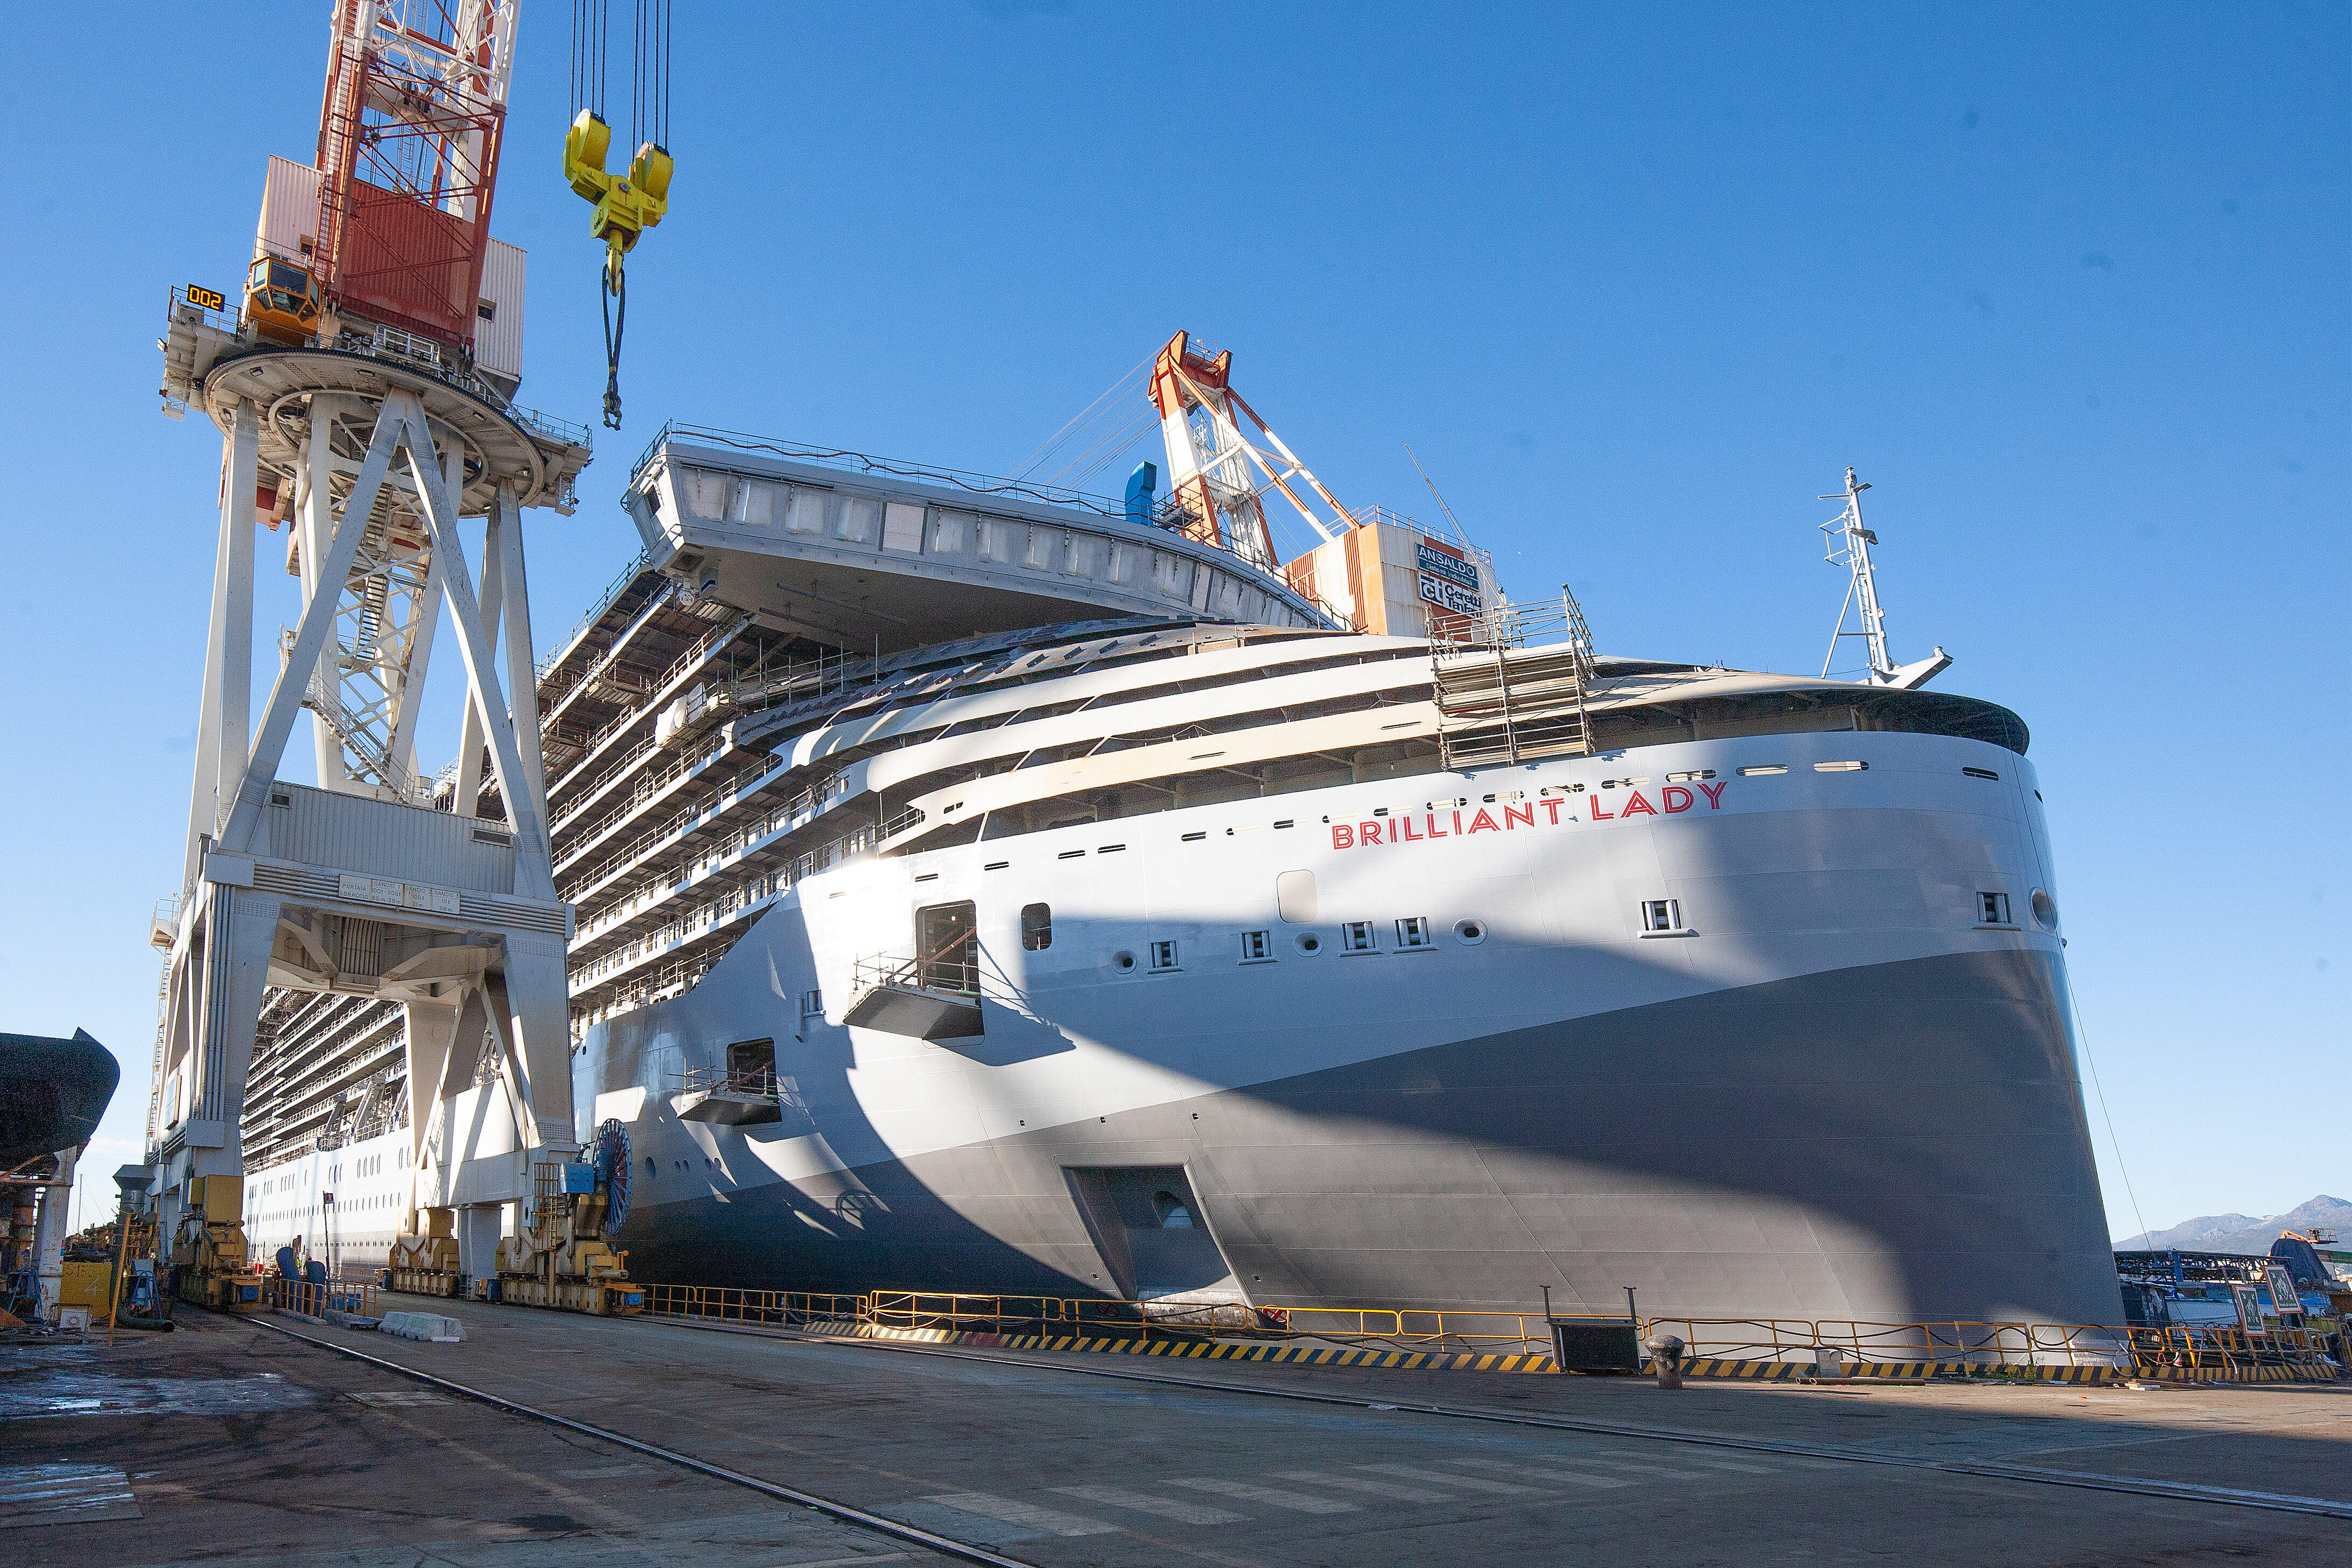
Vehicle type: Ships